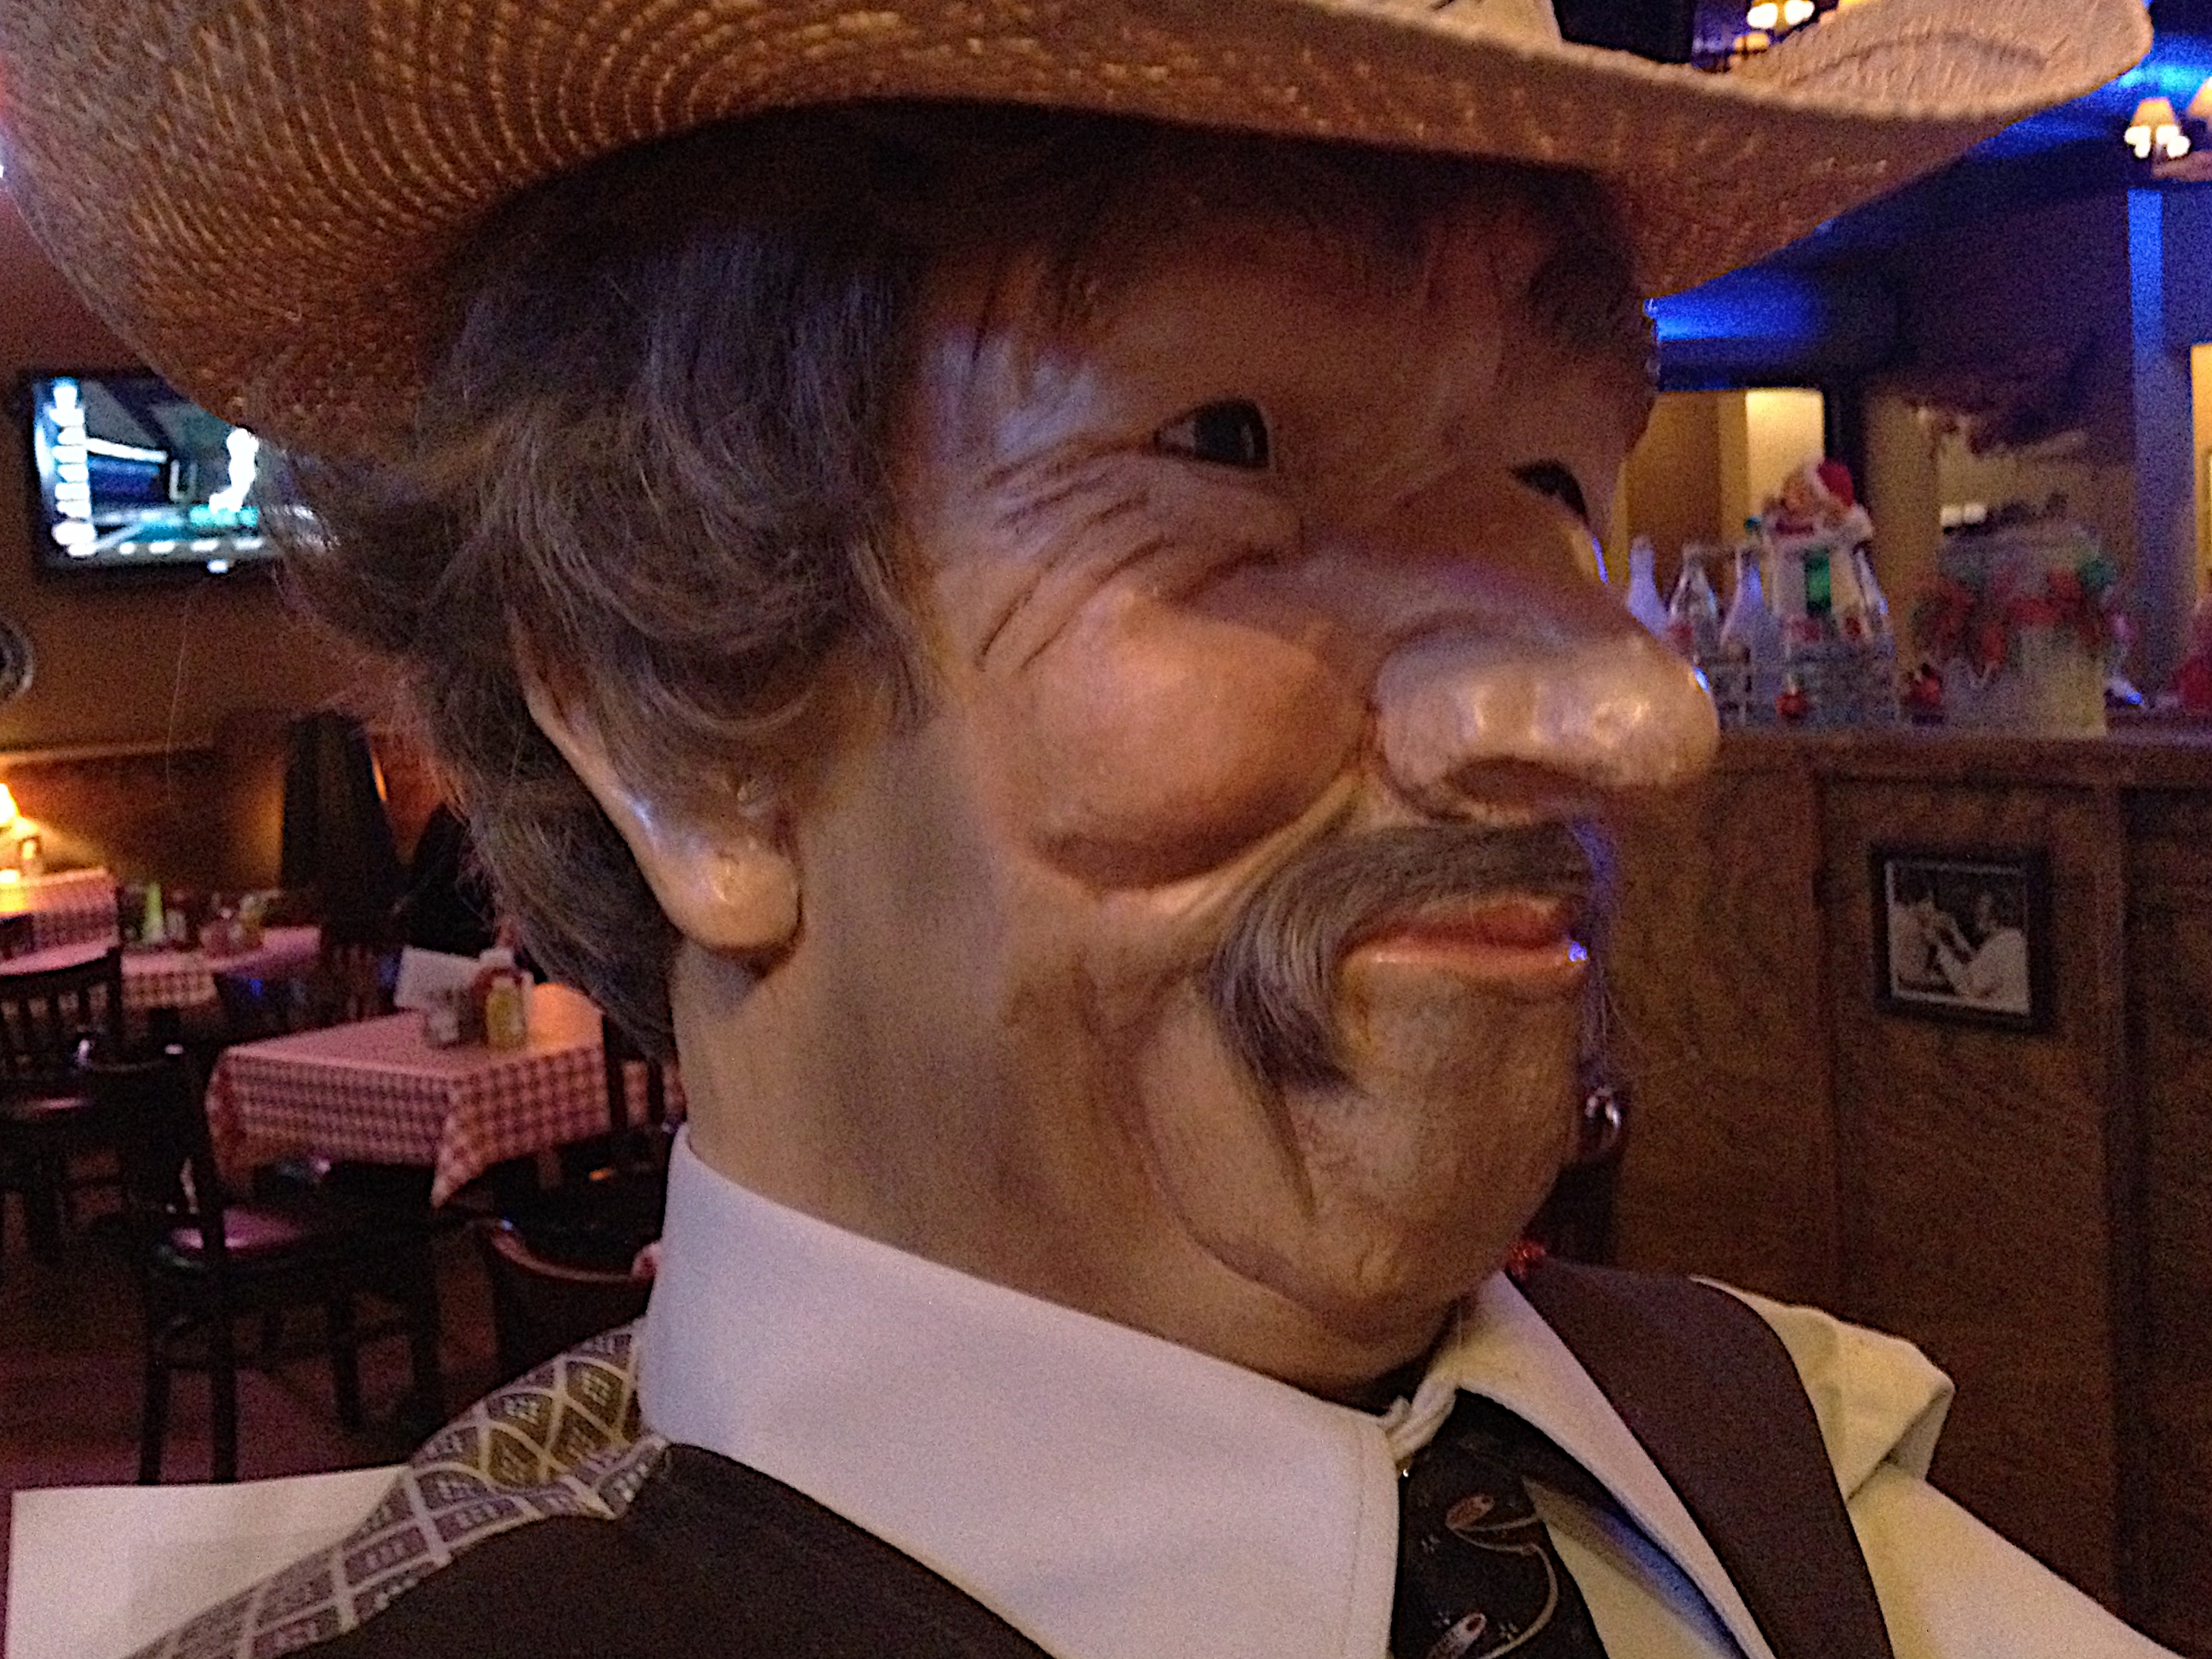
man, fun, head